List of tipping customs by country

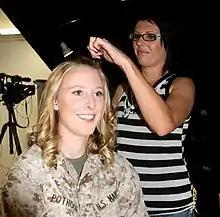
Hair stylists are among the service workers who are often tipped for their service in the United States.

There is only limited information available on levels of tipping. A study at Iowa State University provided data for a suburban restaurant surveyed in the early 1990s. The mean tip was $3.00 on a mean bill of $19.78. As such, the mean tip rate was 16.1%, and the median tip rate was about 15%. In a 2003 research study at Brigham Young University, the sample restaurants had an average tip percentage ranging from 13.57% to 14.69% between 1999 and 2002. A 2001 study done at Cornell University exploring the relationship between tip amount and quality of service has shown that quality of service is only weakly related to the amount the server is tipped by the guest. This study suggests that servers who provide amazing service are tipped marginally better, or not better at all, than servers who provide standard service.